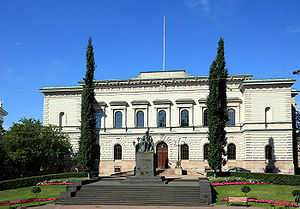
Finlands Bank
Finlands Banks hovedkontor i Helsinki
Finlands Bank er centralbanken i Finland.